Scotty 2 Hotty

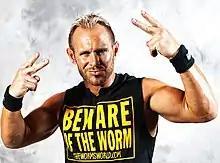
Garland in 2010

Scott Ronald Garland (born July 2, 1973) is an American professional wrestler signed to All Elite Wrestling as a producer and coach. He is best known for his appearances with the World Wrestling Federation/Entertainment (WWE) under the ring names "Too Hot" Scott Taylor (1991–1999) and Scotty 2 Hotty (1999–2007). During his WWE career, Garland held the WWF World Tag Team Championship, WWE Tag Team Championship and WWF Light Heavyweight Championship.